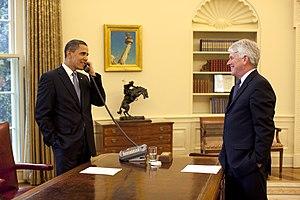
Le conseiller juridique de la Maison Blanche Greg Craig et le président Obama parlent au téléphone au juge de la Cour suprême David Souter qui prend sa retraite.
Le conseiller juridique de la Maison-Blanche est la personne chargée de conseiller le président des États-Unis pour tous les aspects juridiques concernant le président ou la Maison-Blanche.